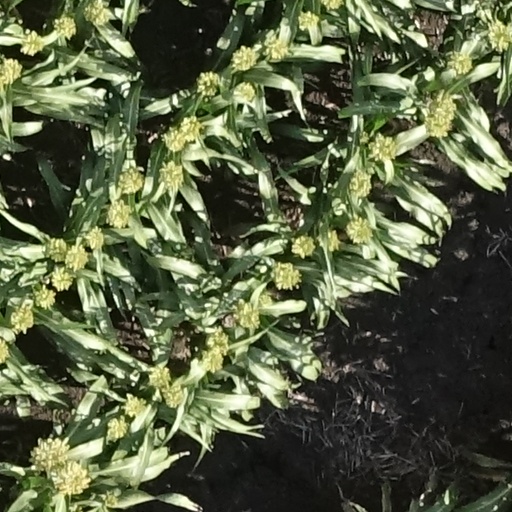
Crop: sorghum